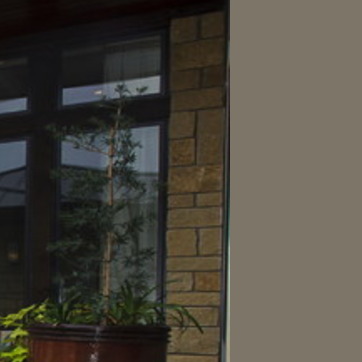
Material: stone